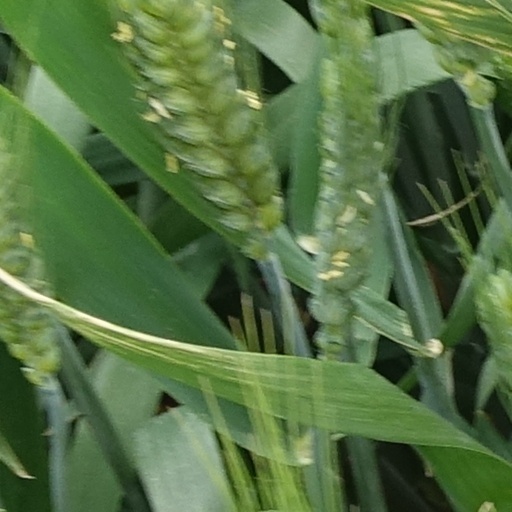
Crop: wheat